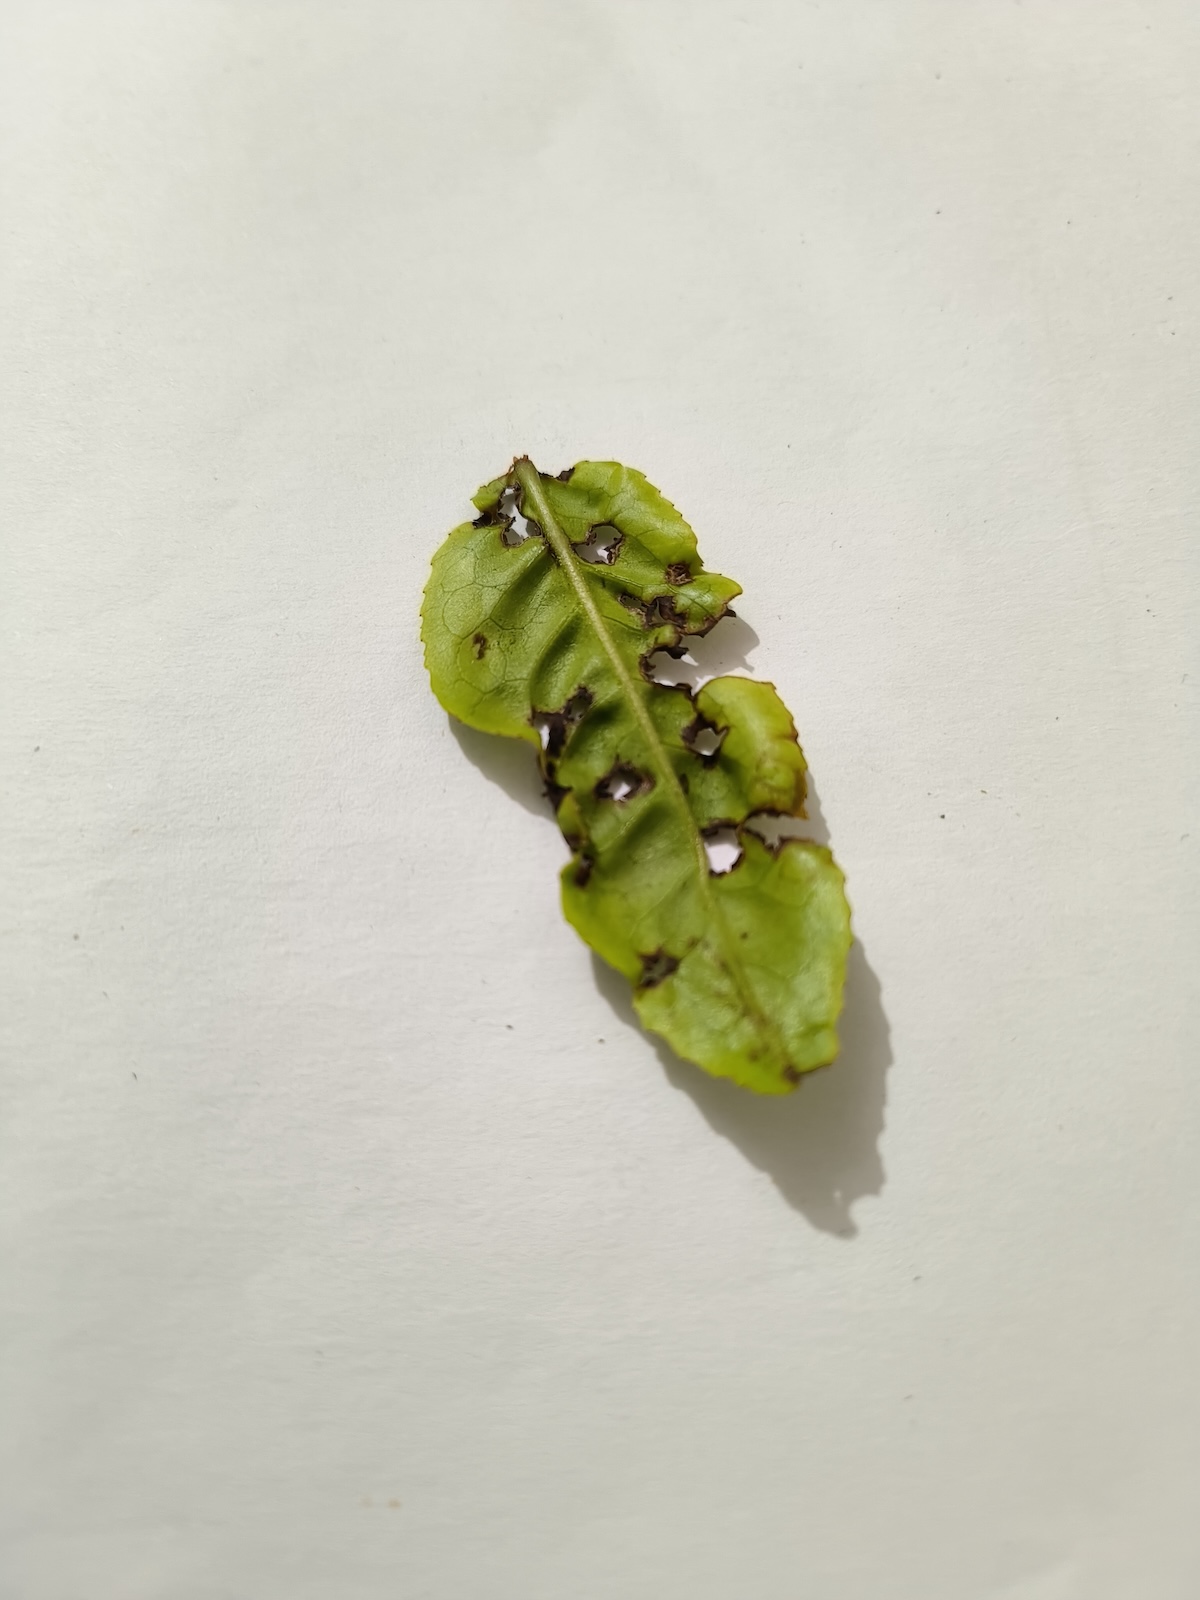
Label: Green mirid bug